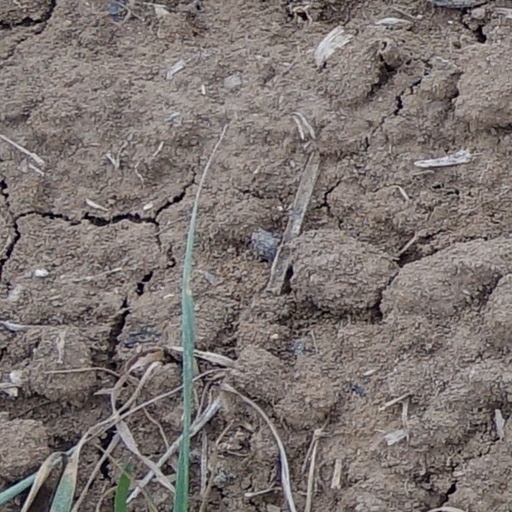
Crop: wheat